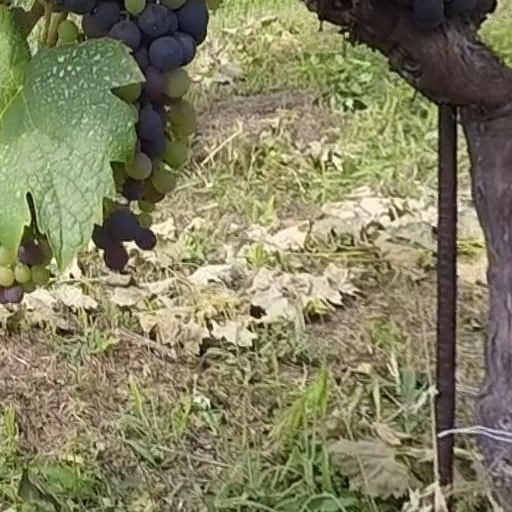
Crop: grape